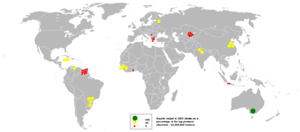
La bauxite est une roche latéritique blanche, rouge ou grise, caractérisée par sa forte teneur en alumine Al₂O₃ et en oxydes de fer. Cette roche constitue le principal minerai permettant la production d'aluminium.